Bryan Danielson

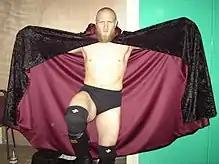
Danielson posing in 2004

In 2002, Danielson joined the independent promotion Ring of Honor (ROH), where he is acknowledged as a "Founding Father" of the company. On February 23, 2002, he competed in the main event of the company's debut event, The Era of Honor Begins, in a three-way match against Christopher Daniels and Low Ki, a match that Low Ki won. One of his matches with Austin Aries, performed on August 7, 2004, at Testing the Limit, lasted seventy-four minutes before Aries was finally declared the victor. One of the more notable rivalries he had in the early years in the company was with Homicide, as the two fought numerous matches with a variety of stipulations, culminating in a steel cage match on May 13, 2005, at The Final Showdown, where Danielson was victorious.